Union Mission Chapel-Historical Hall

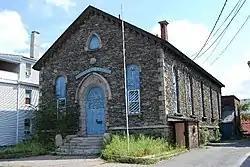

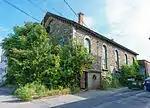
The building shows signs of neglect in September 2015.

The Union Mission Chapel-Historical Hall is an historic building at 5 Cedar Street in Taunton, Massachusetts. Built as a chapel in 1867, it has also served as a mission hall and museum, and housed the local American Legion chapter for many years beginning in 1926. The building, one of the few stone structures in the city, was added to the National Register of Historic Places in 1984.